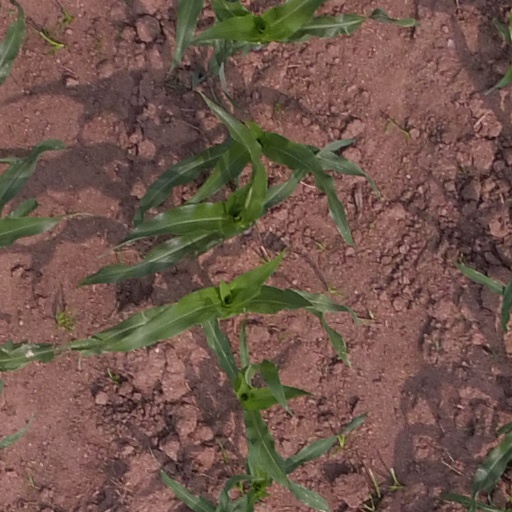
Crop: maize; corn